Cowbridge House

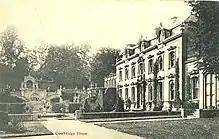
Cowbridge House on a 1905 postcard

Cowbridge House, southeast of Malmesbury, Wiltshire, England, was an 18th-century country house that was demolished in 2007.